Koenraad Elst

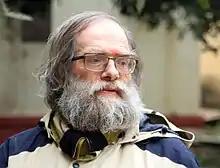
Elst in Varanasi, Uttar Pradesh in 2018.

Koenraad Elst (born 7 August 1959) is a Belgian author, known primarily for his adherence to the Hindutva ideology and support of the Out of India theory, which is regarded as pseudo-historical by mainstream scholarship. Scholars accuse him of harboring Islamophobia.